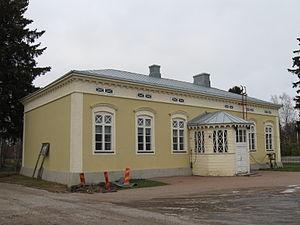
Vilho Henrik Lampi est un peintre finlandais. Il est surtout connu pour ses autoportraits et ses peintures des paysages et des habitants de Liminka.
Liminka est une municipalité du nord-ouest de la Finlande, dans la région d'Ostrobotnie du Nord.